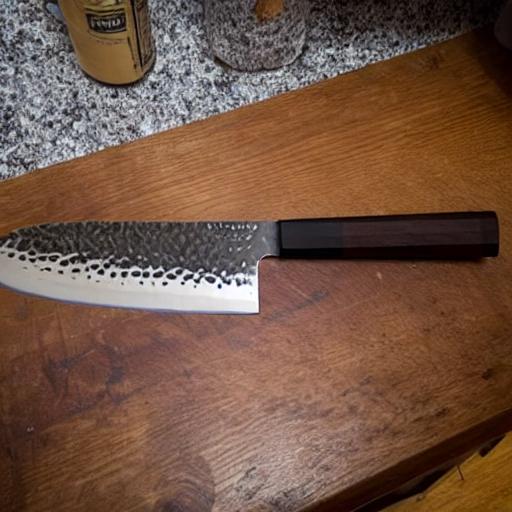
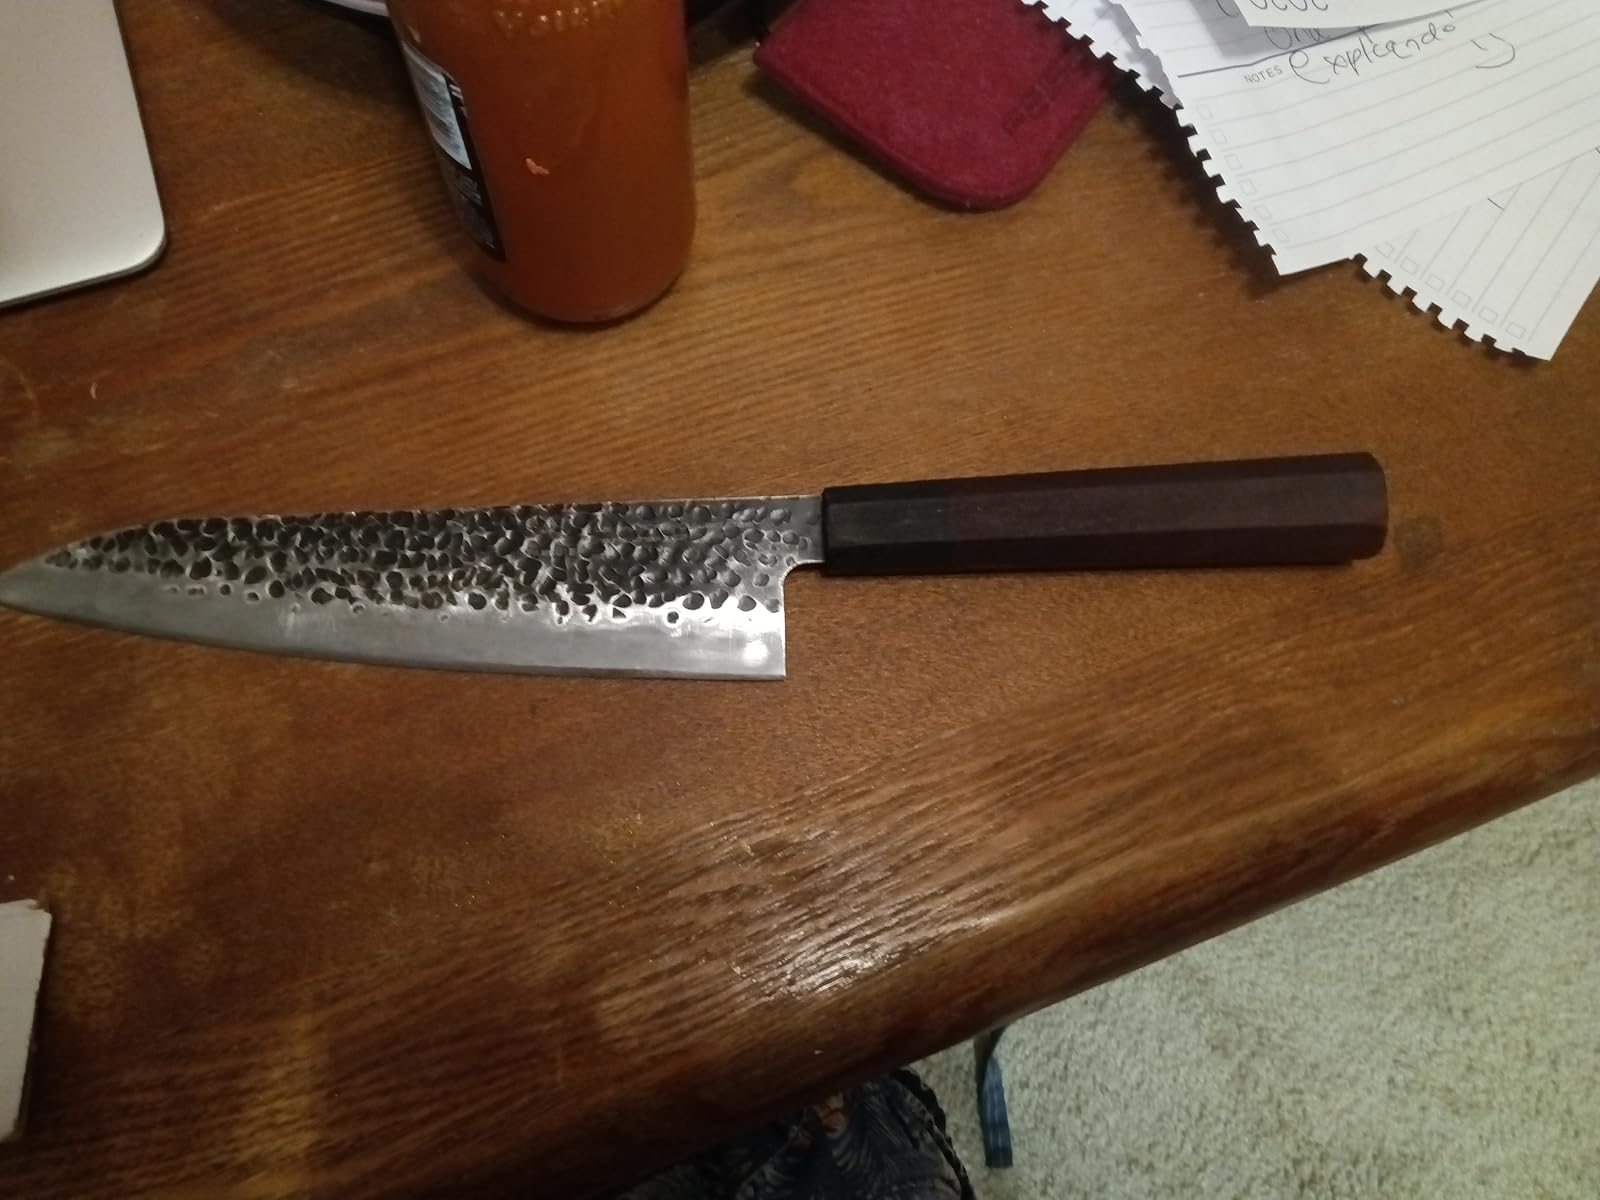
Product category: items_knife
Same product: no